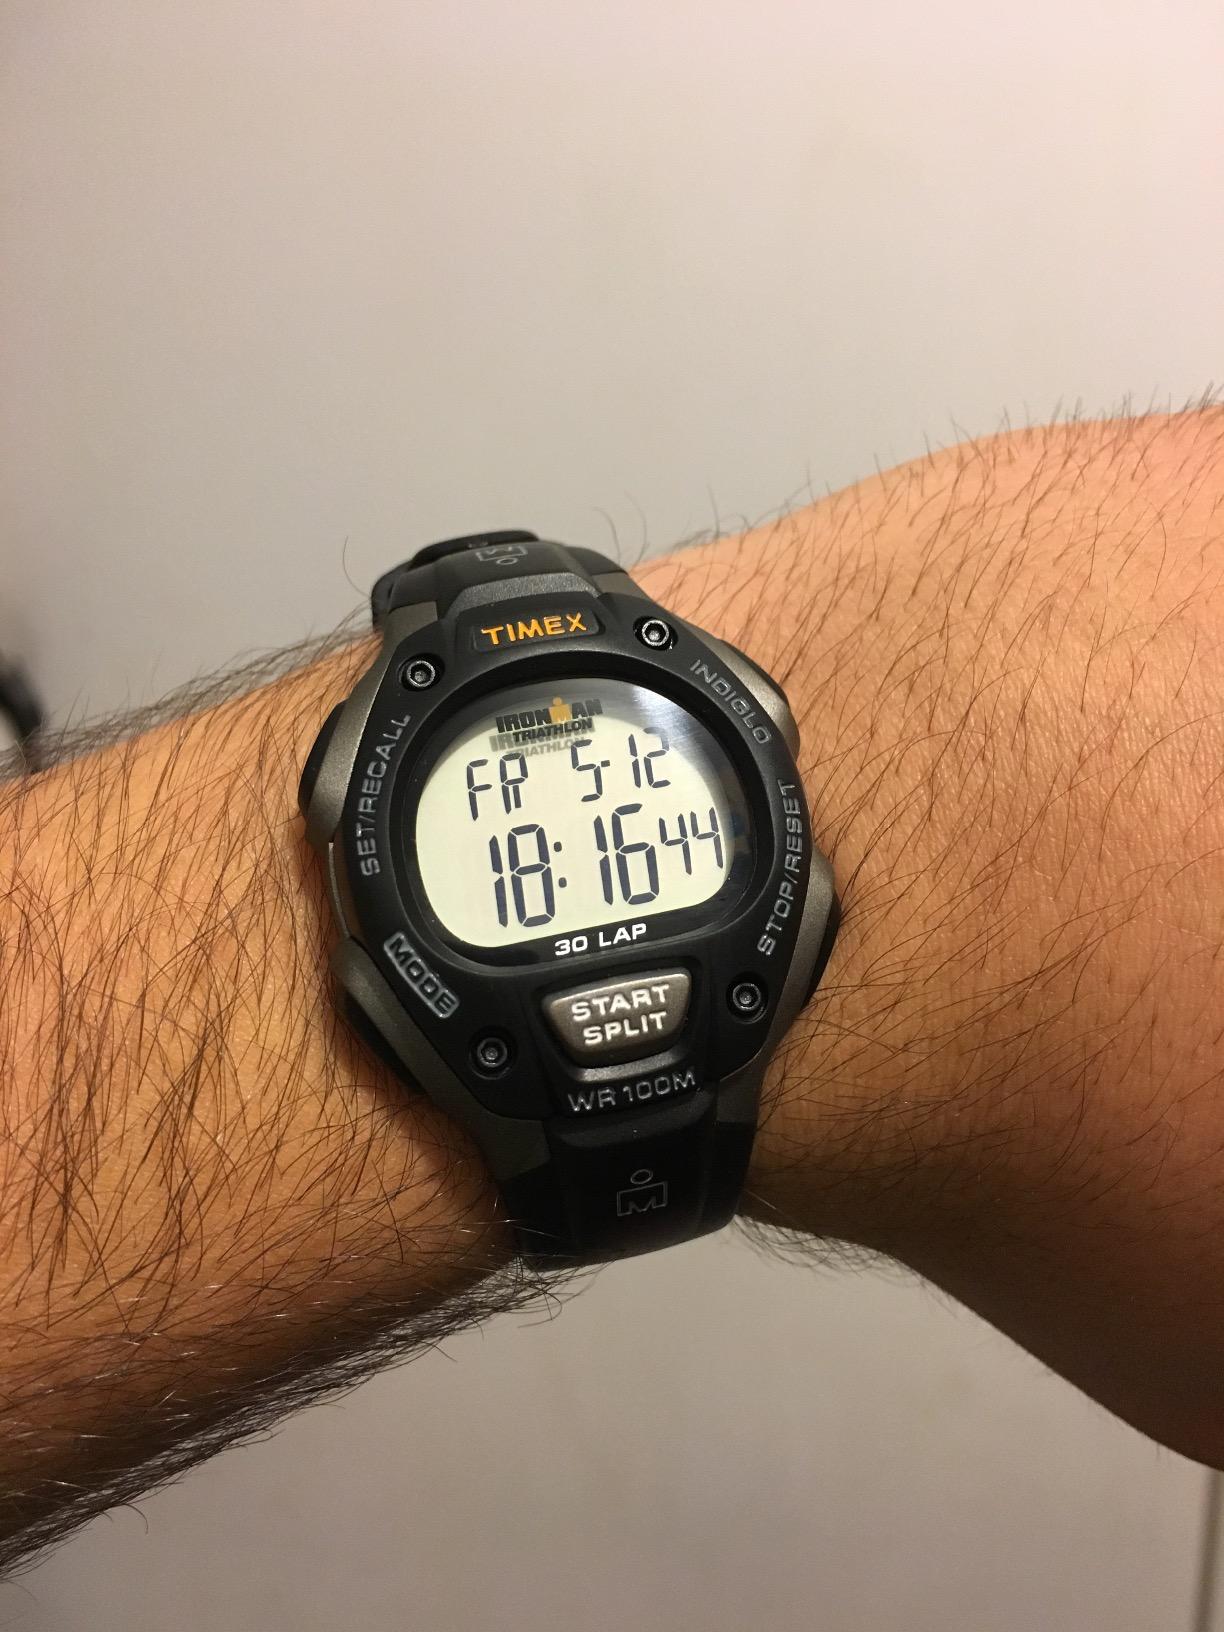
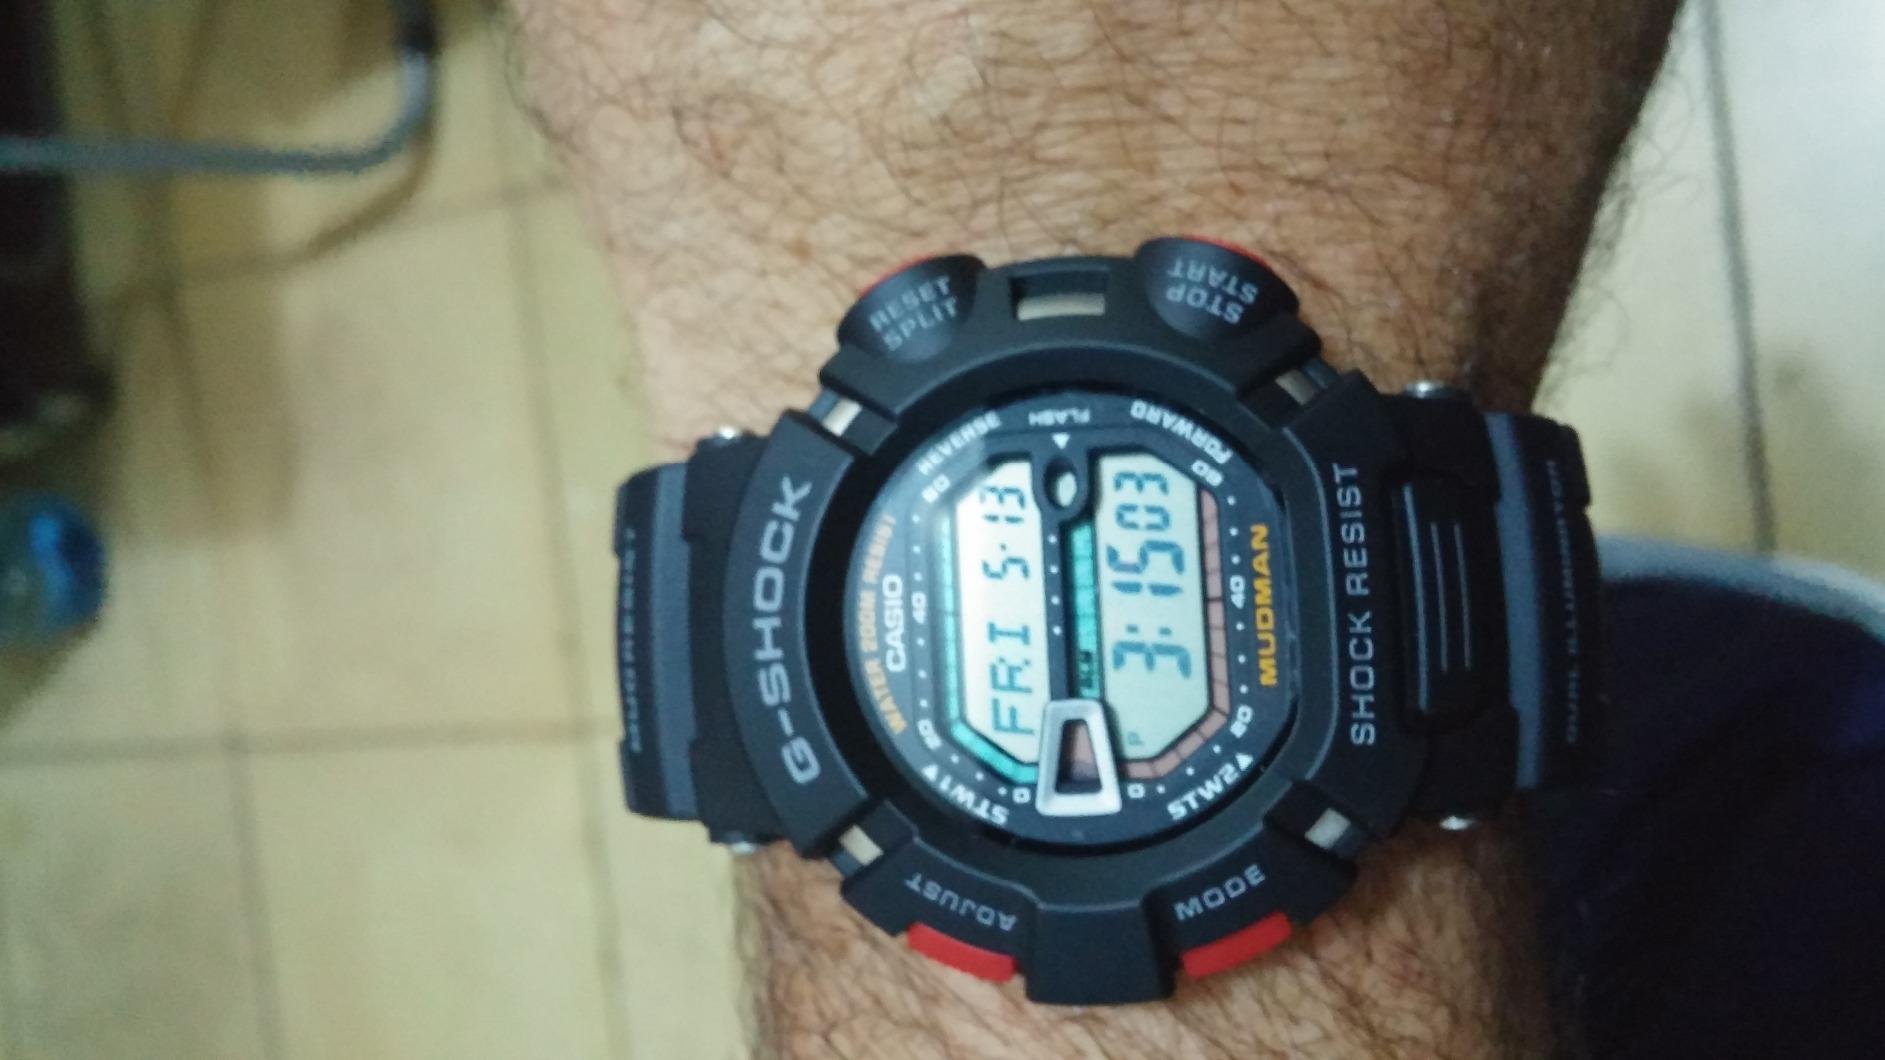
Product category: accessories_watch
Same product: no